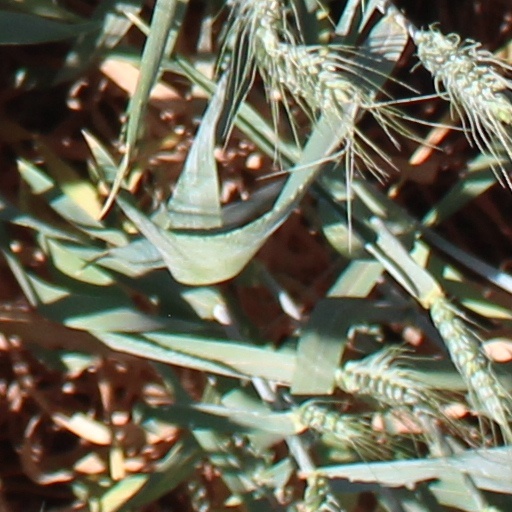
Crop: wheat